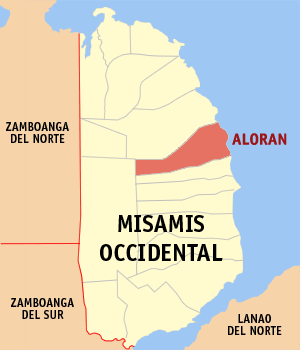
Aloran est une localité de la province du Misamis occidental, aux Philippines. En 2015, elle compte 27 625 habitants.